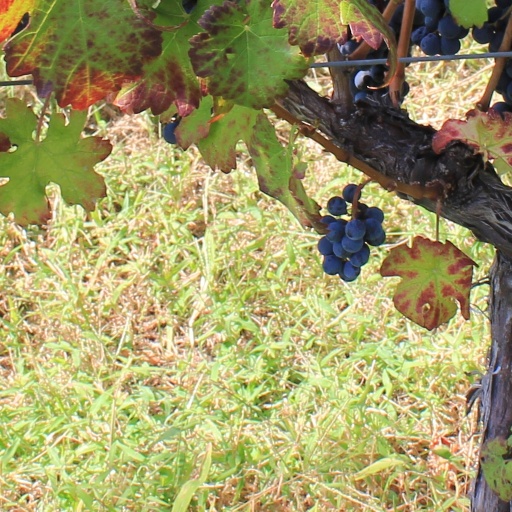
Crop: grape